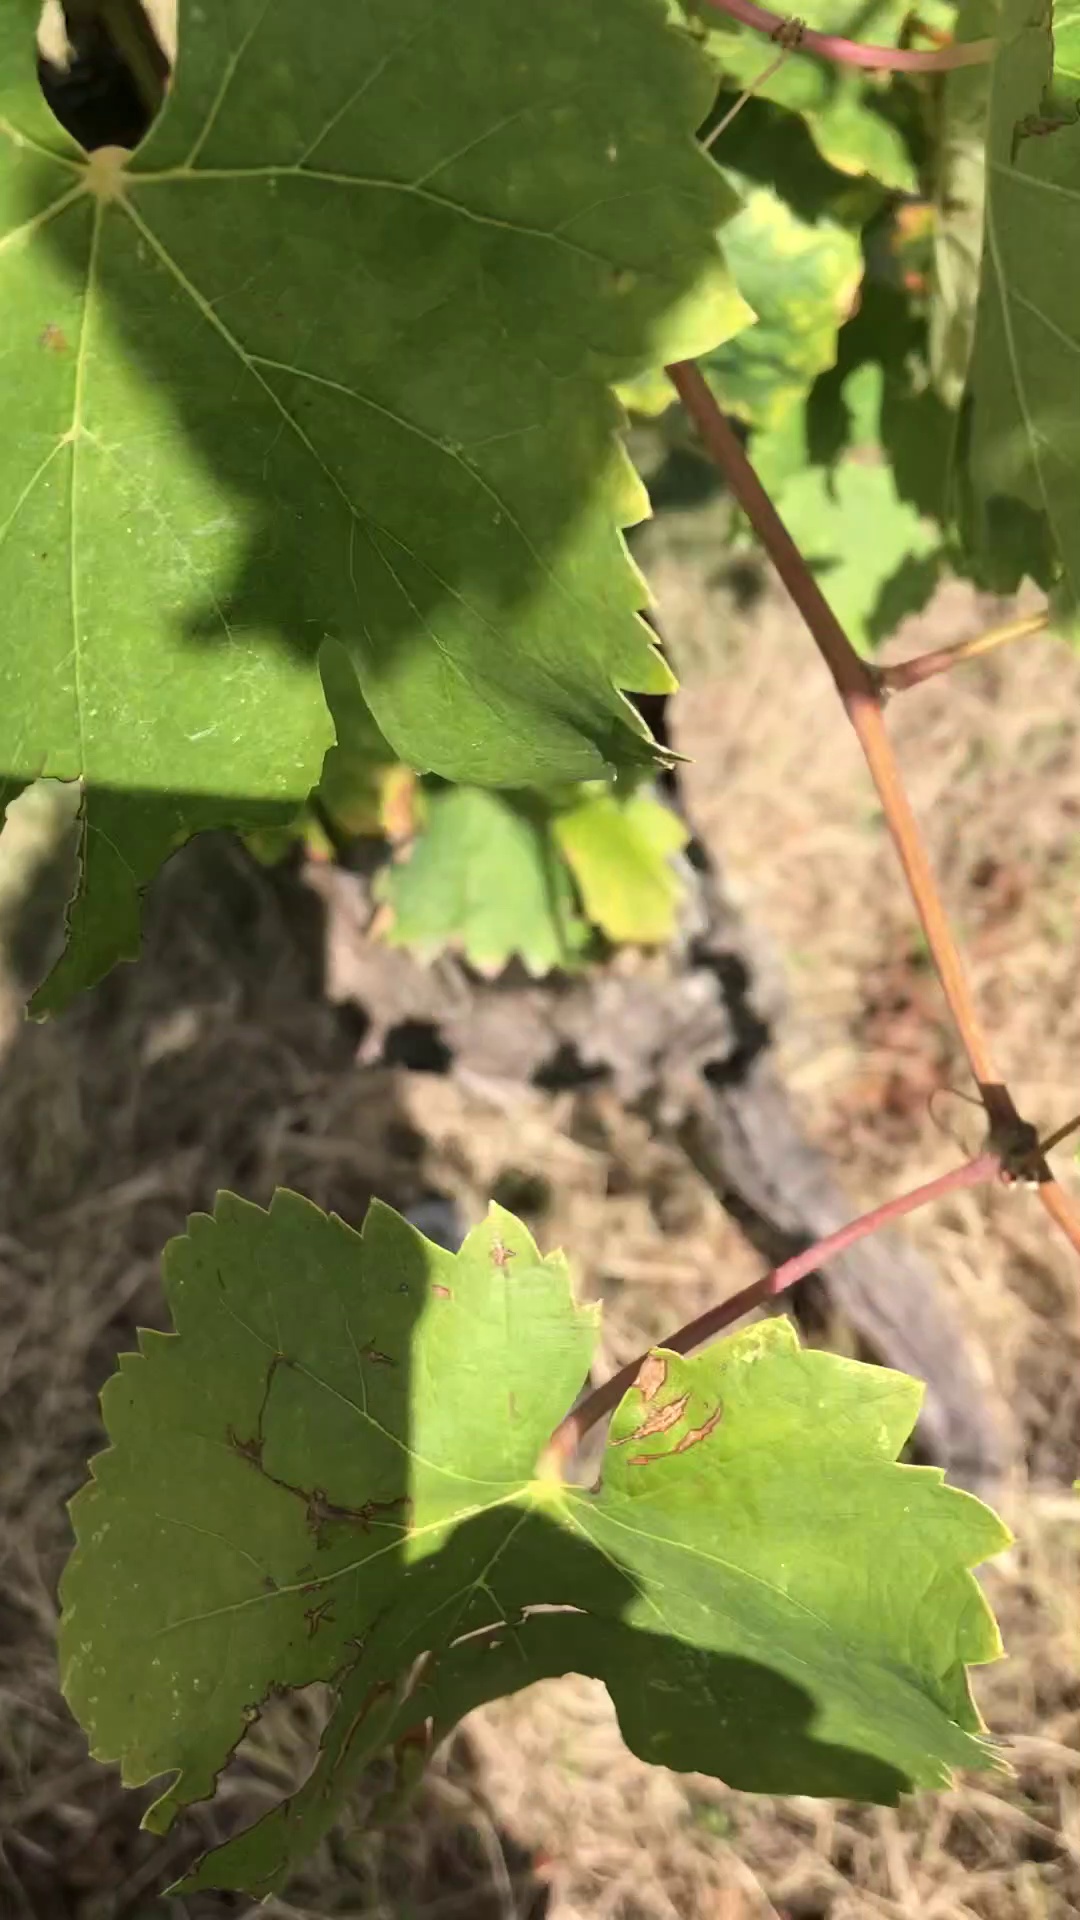
Label: healthy